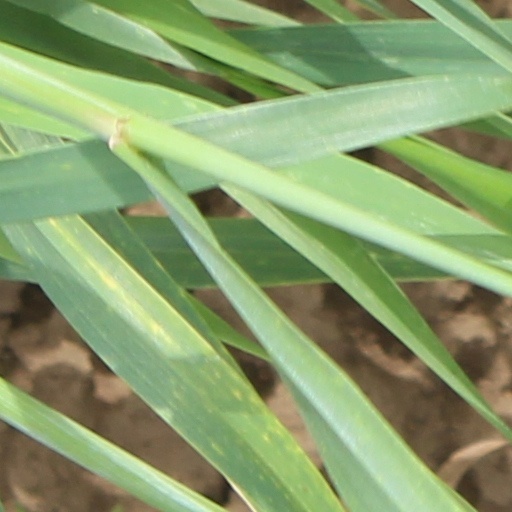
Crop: wheat